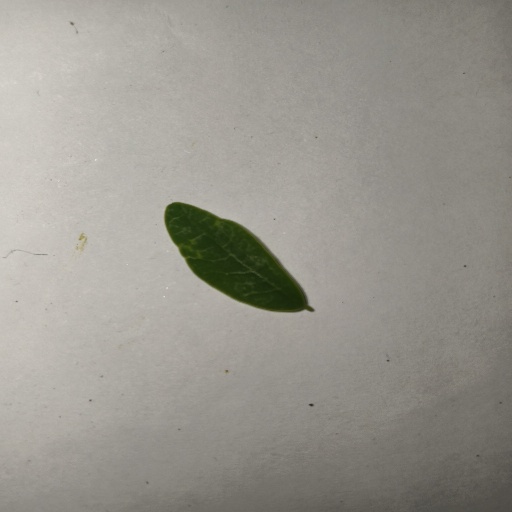
Species: Sojina
Leaf condition: Healthy Leaf